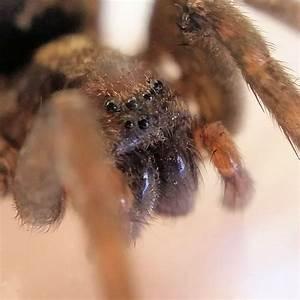
spider